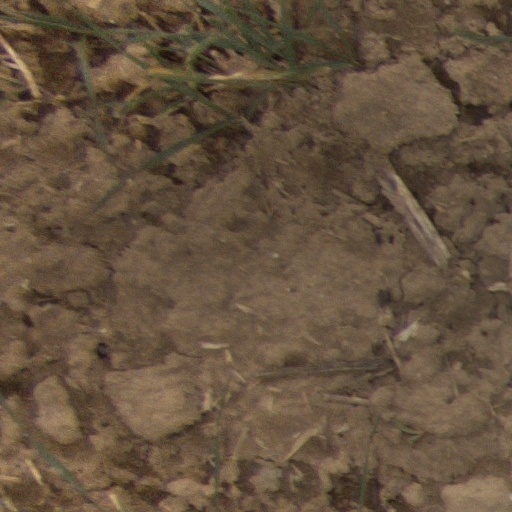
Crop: wheat